Payphone

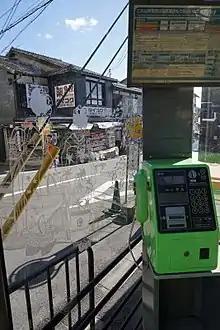
Payphone booth in Kyoto, Japan, with figures etched into the glass

Most payphones in Canada are owned and operated by large telecom providers such as Bell, Telus Communications, and SaskTel. In the last 20 years, customer-owned coin-operated telephones (COCOT) have also appeared in the market, but their numbers are smaller due to the emergence of mobile phones.